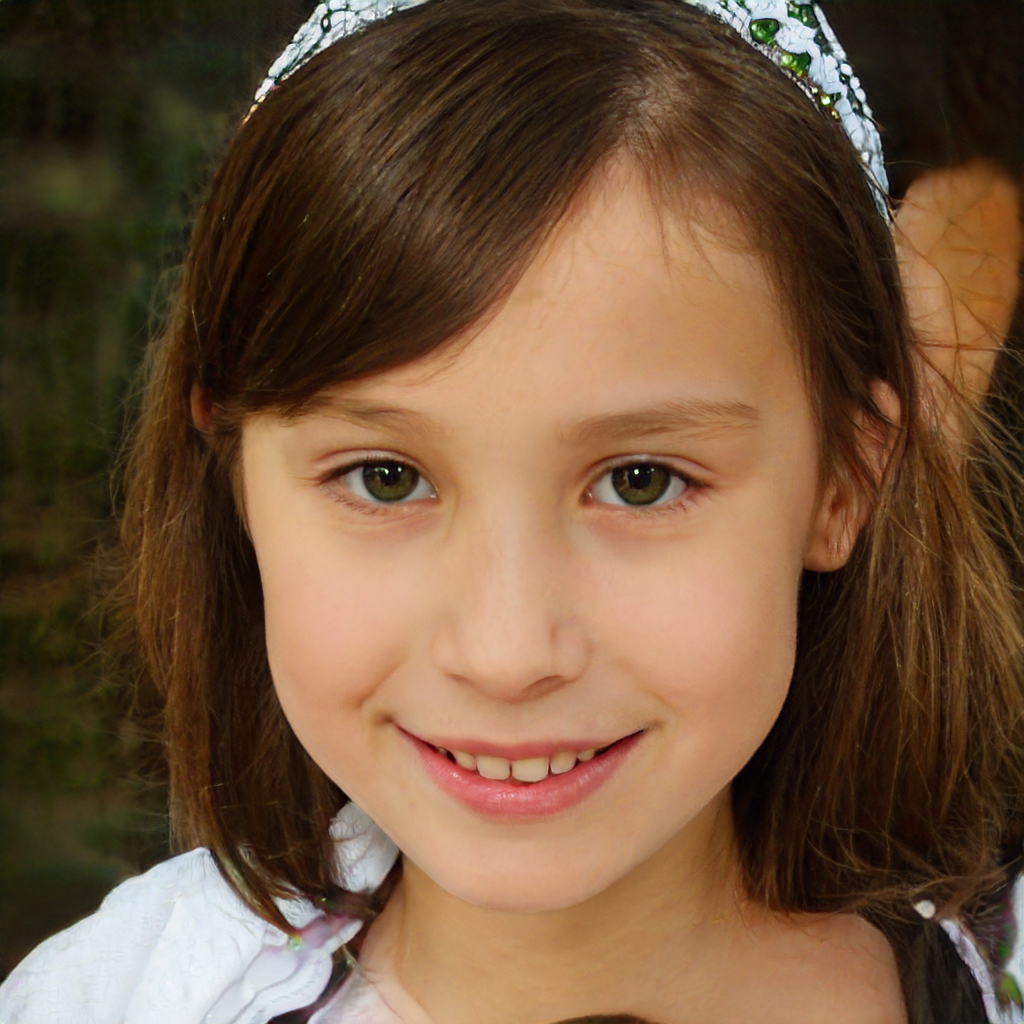
Gender: Female